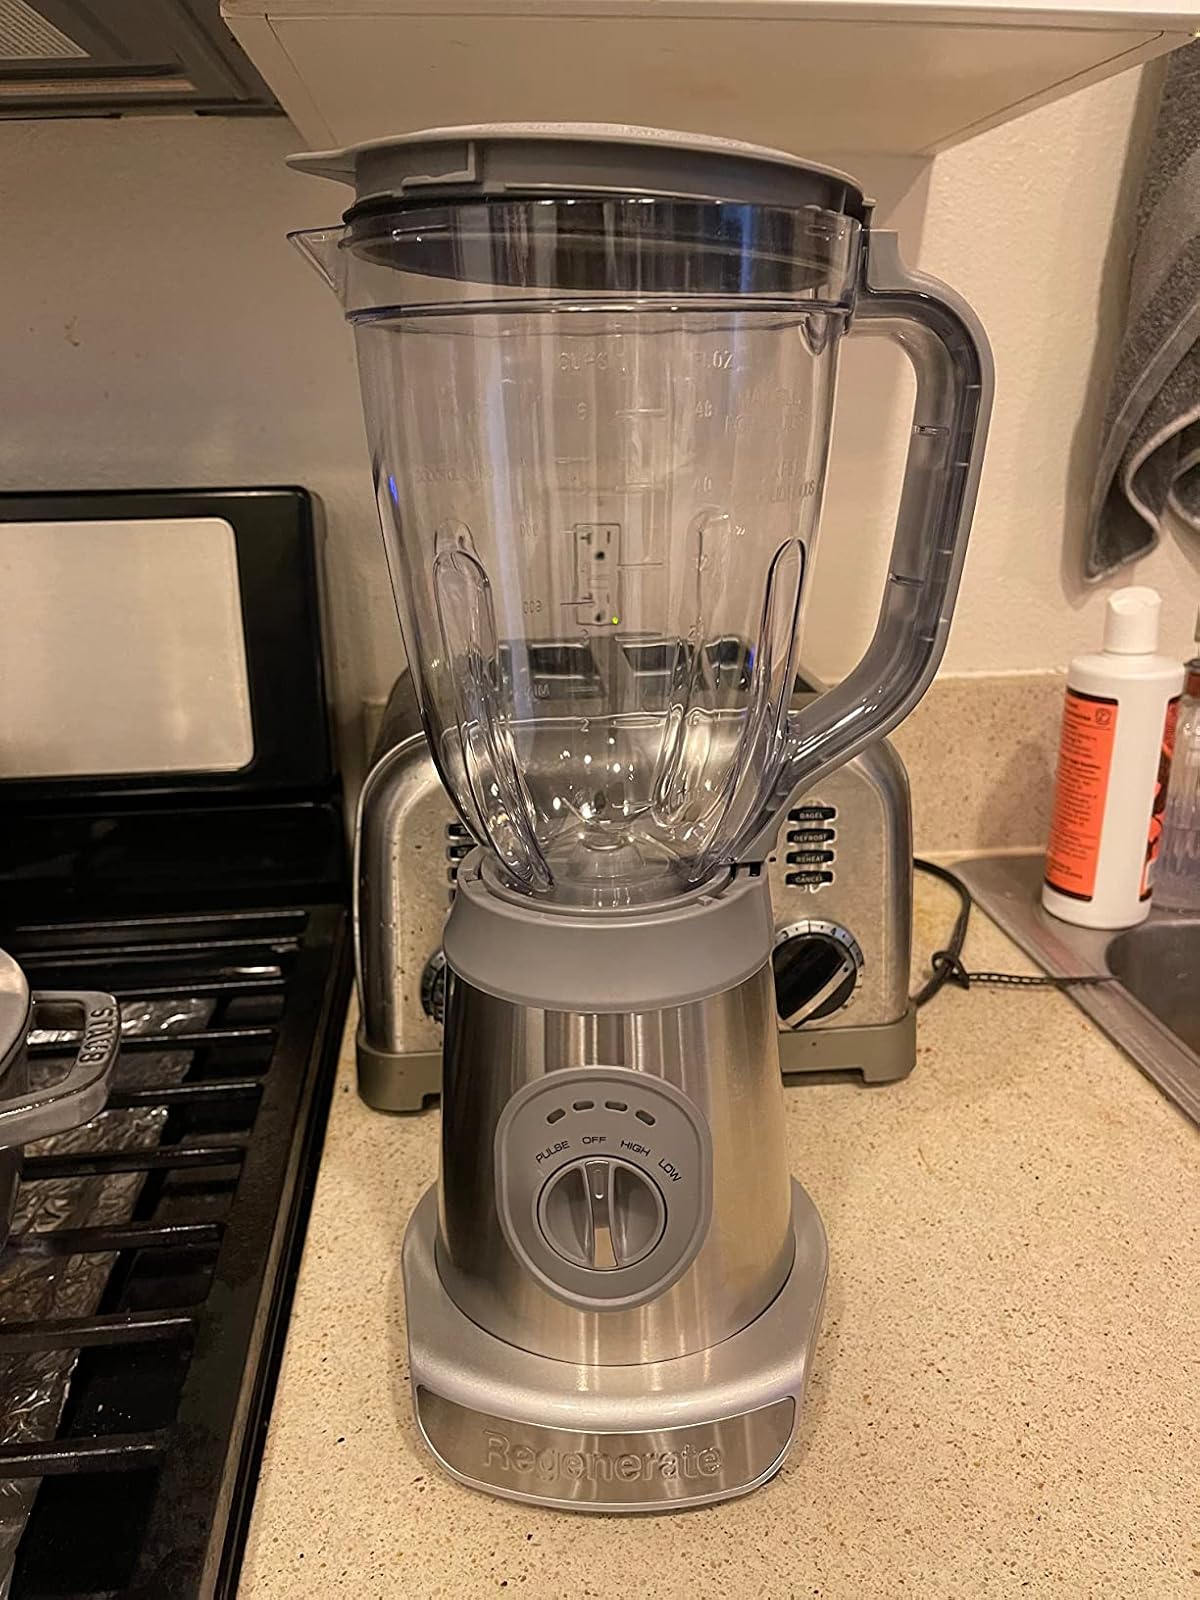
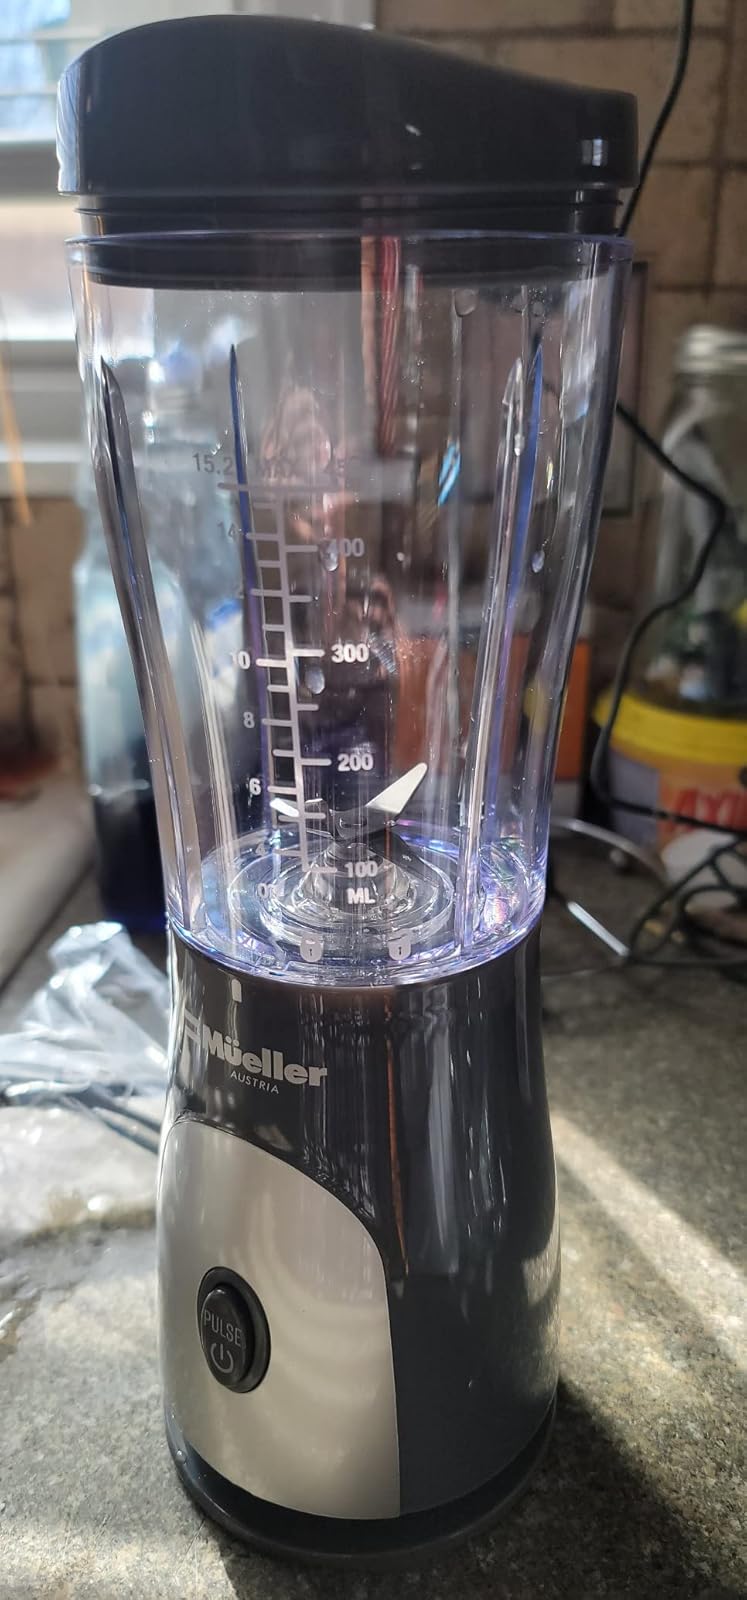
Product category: items_blender
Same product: no